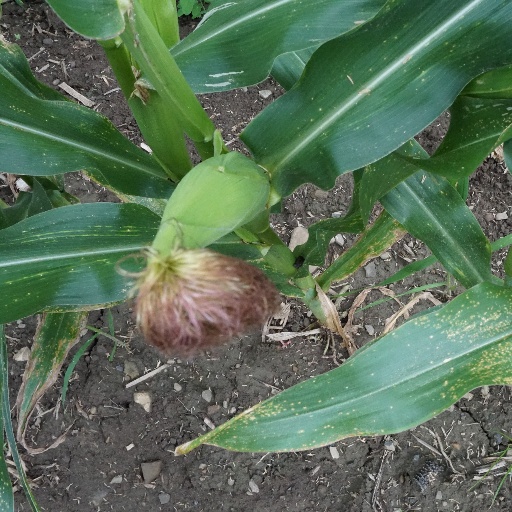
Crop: maize; corn